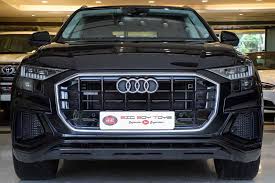
Label: noambulance